Natives Representative Council

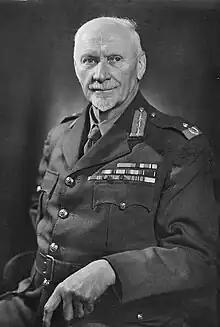
Prime Minister Smuts in 1947.

From 1942 to 1946, the legislation that the NRC was requested to pass and the government's failure to present amendments to legislation, led to growing frustration among the members. They had expected that the end of World War II would bring some relief to the restrictions placed on the African population, especially in light of the Atlantic Charter, which advocated for self-determination of all people. Instead, the opposite happened and restrictions increased. On August 15, 1946, Z.K. Matthews, as the Chairman of the Council, drafted a motion to adjourn the NRC, presented by Moroka and unanimously passed by both elected and nominated councilors. The adjournment statement expressed the Council's disapproval of the government's policy of segregation towards non-European citizens, which they saw as contrary to the values of the Atlantic Charter and the United Nations Charter, and demanded that all discriminatory legislation affecting non-Europeans be immediately abolished.